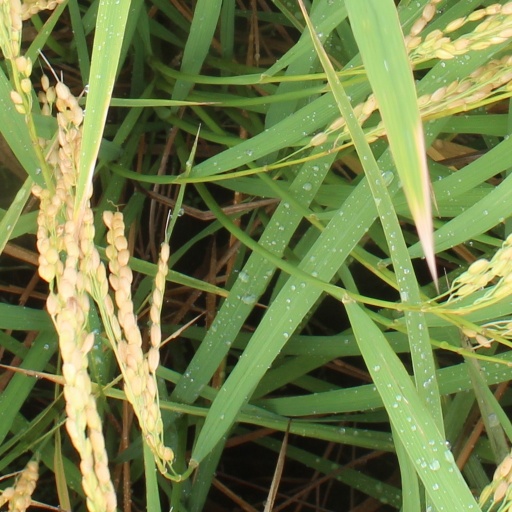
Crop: rice